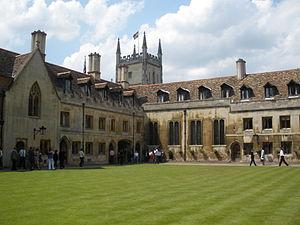
L'université de Cambridge est une université anglaise située à Cambridge en Angleterre. Fondée en 1209 et dotée du statut de charte royale par le roi Henri III d'Angleterre en 1231, Cambridge est la deuxième université du monde anglophone par l'ancienneté. L'université est née d'une association de chercheurs qui ont quitté l'université d'Oxford après un conflit avec les habitants de la ville. Les deux anciennes universités partagent de nombreuses caractéristiques communes et sont souvent appelées conjointement « Oxbridge ».